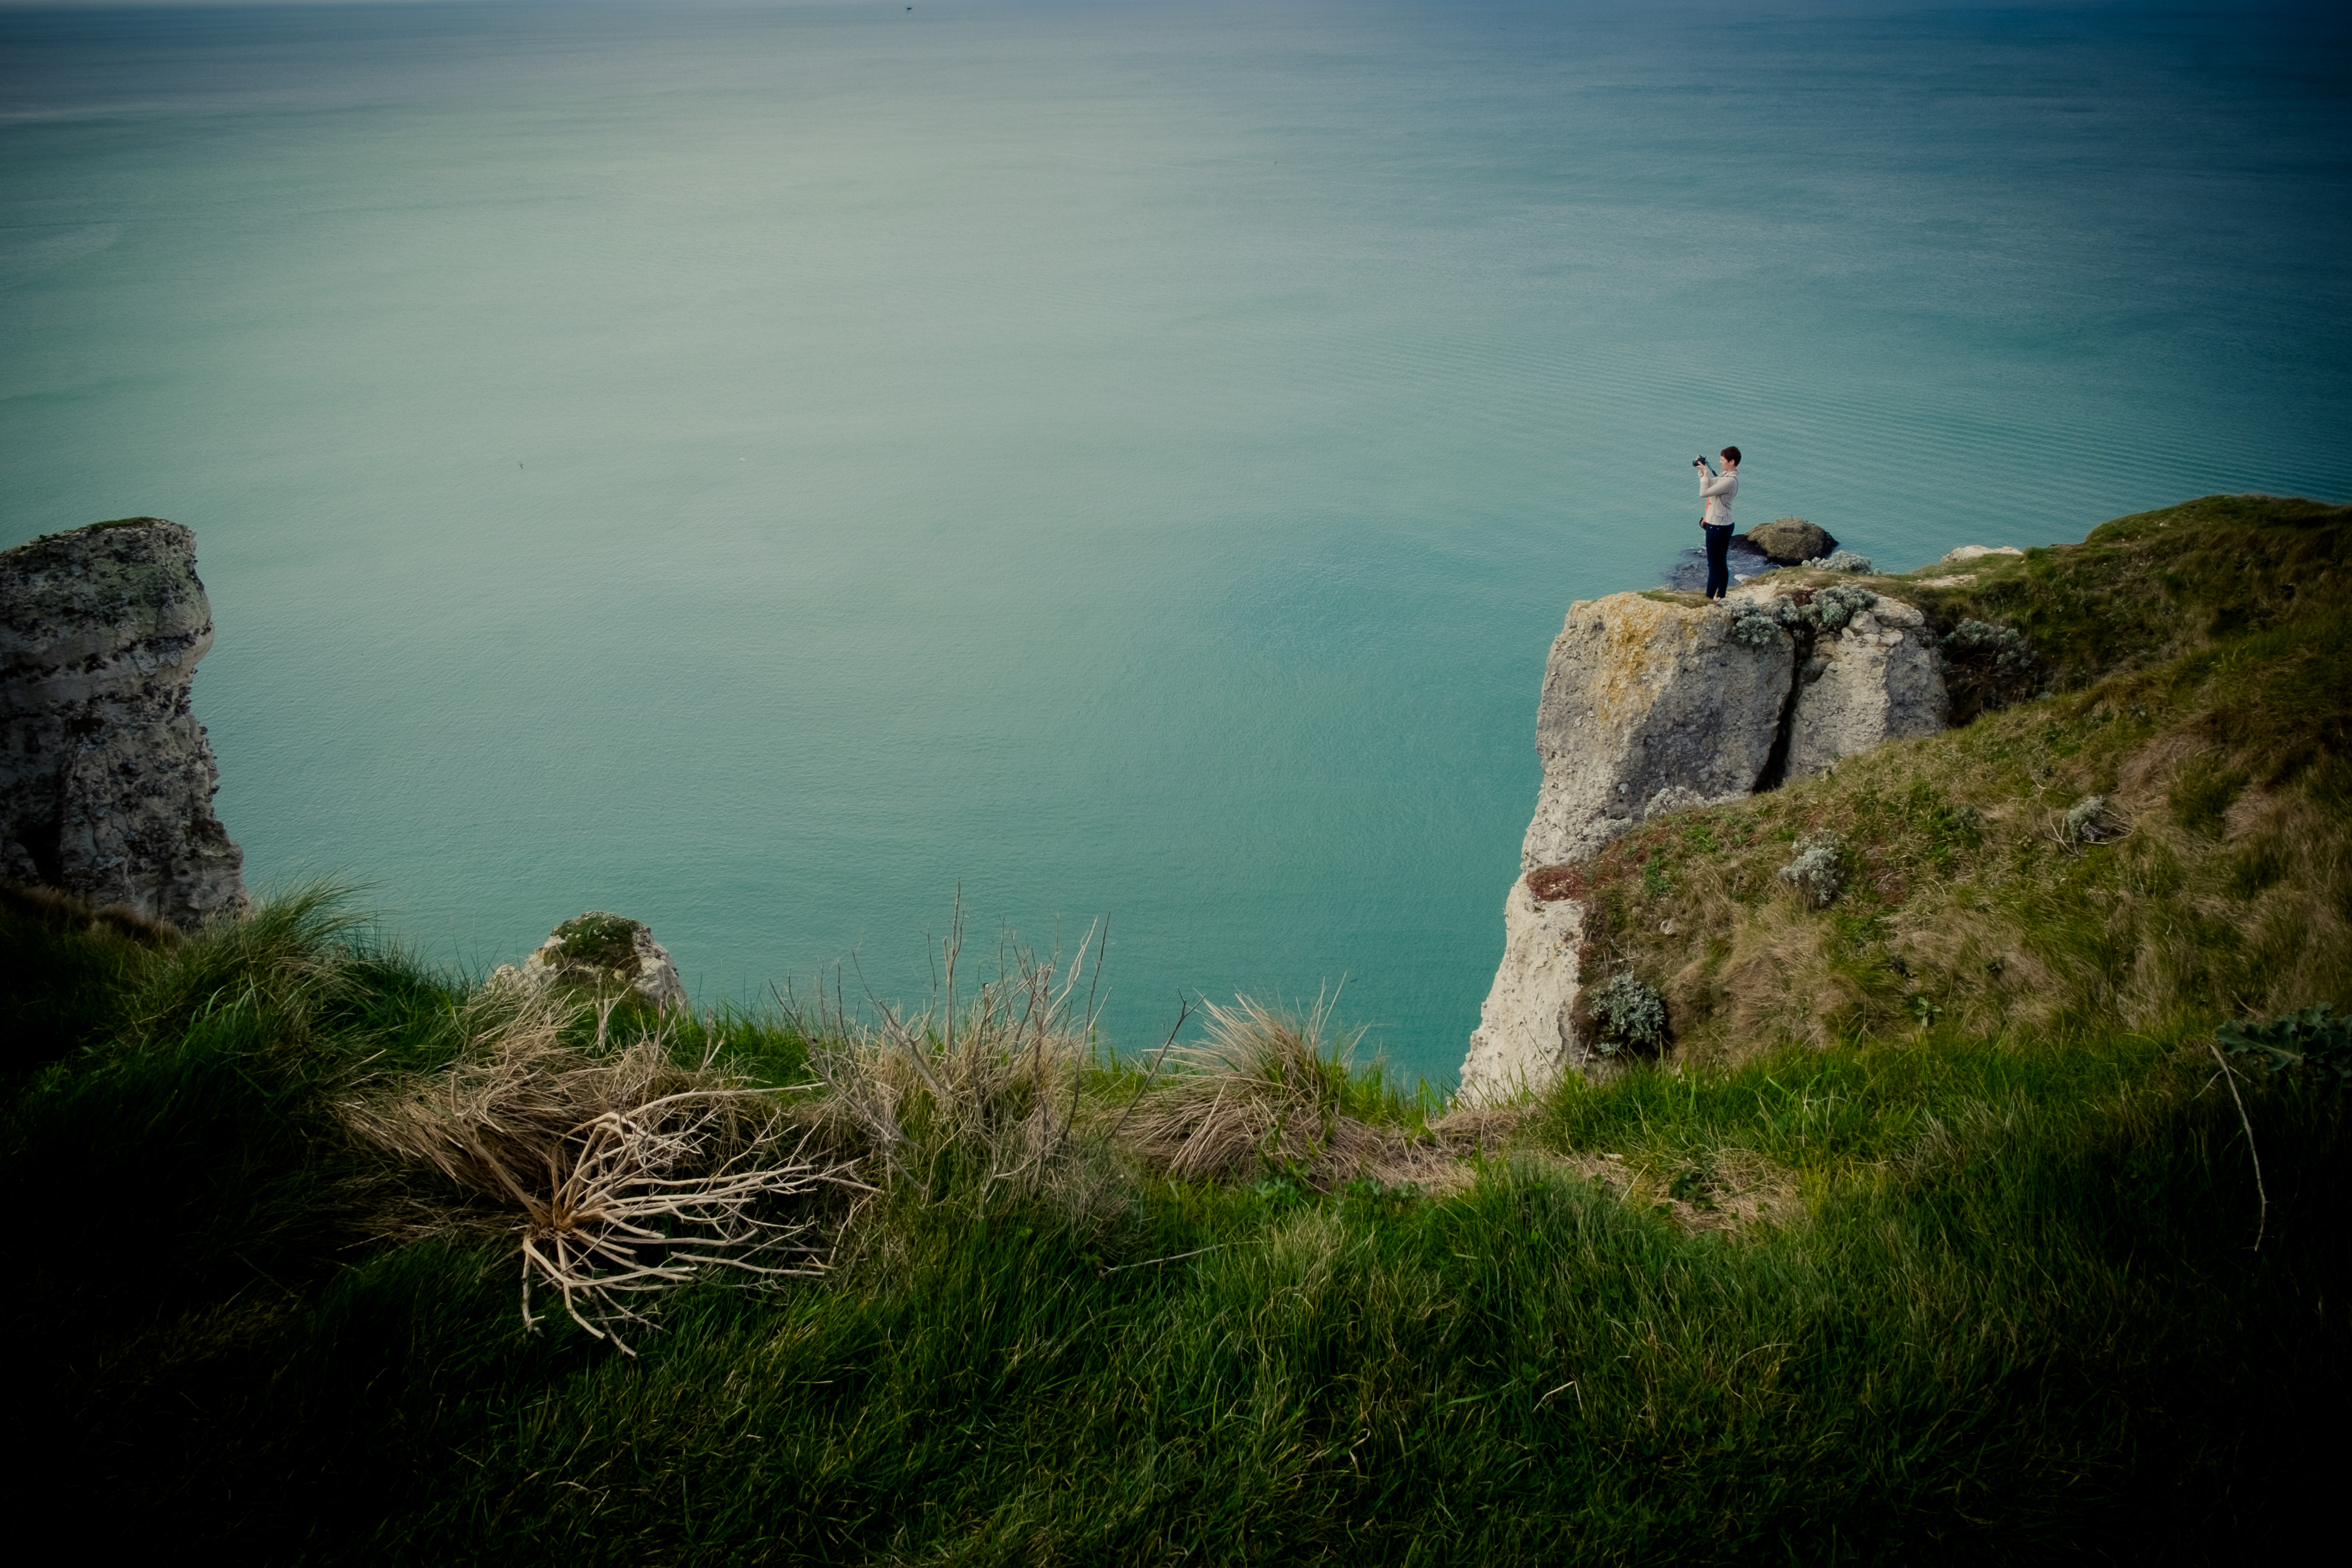
beach, landscape, sea, coast, water, nature, grass, rock, ocean, horizon, mountain, cloud, lighthouse, sky, morning, hill, shore, wave, lake, travel, cliff, france, fujifilm, cove, reflection, tower, bay, terrain, body of water, normandy, fuji, fujixt1, cape, etretat, fujix, atmospheric phenomenon